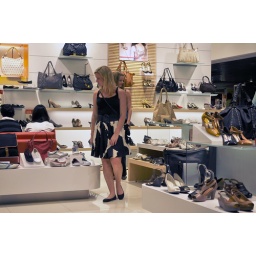
Travellers in shoe and bag shop in Singapore's Changi airport.